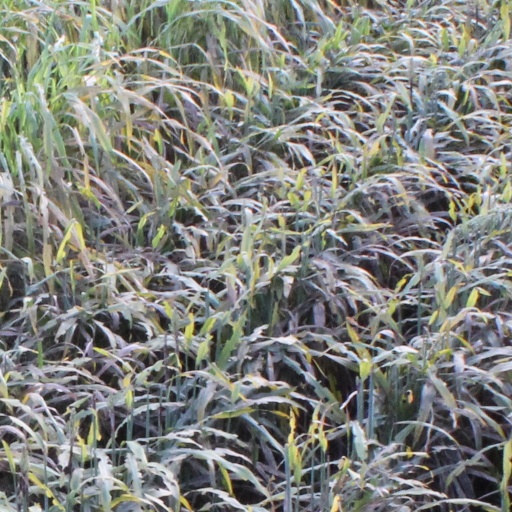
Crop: sorghum